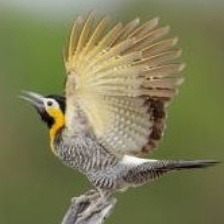
Species: CAMPO FLICKER
Scientific name: COLAPTES CAMPESTRIS